Allt y Gaer

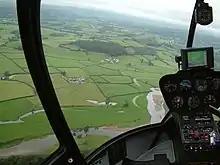
Towy Valley Farmland. Allt y gaer woods are in the upper centre

The woodland is a monocultural stand of mature conifers - especially larch. Although the dense shade and extensive litter layer of needles and branches have completely suppressed the pre-plantation flora, the mature stand of trees has allowed a significant growth of various species of fungi; in particular the wood provides a habitat for Spotted Toughshank ("Rhodocollybia maculata"), Plums and Custard ("Tricholomopsis rutilans") and Clouded Agaric ("Clitocybe nebularis").